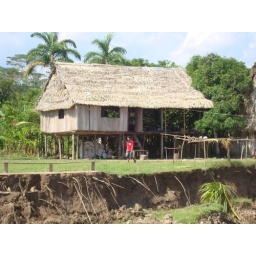
Another house on stilts by the river